French formal garden

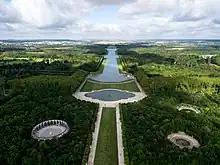
Perspective in the Gardens of Versailles

The architects of the garden "à la française" did not stop at applying the rules of geometry and perspective to their work. In the first published treatises on gardens, in the 17th century, they devoted chapters to the subject of how to correct or improve perspective, usually to create the illusion of greater distance. This was often done by having alleys become narrower, or having rows of trees that converged, or were trimmed so that they became gradually shorter, as they went farther away from the centre of the garden or from the house. This created the illusion that the perspective was longer and that the garden was larger than it actually was.